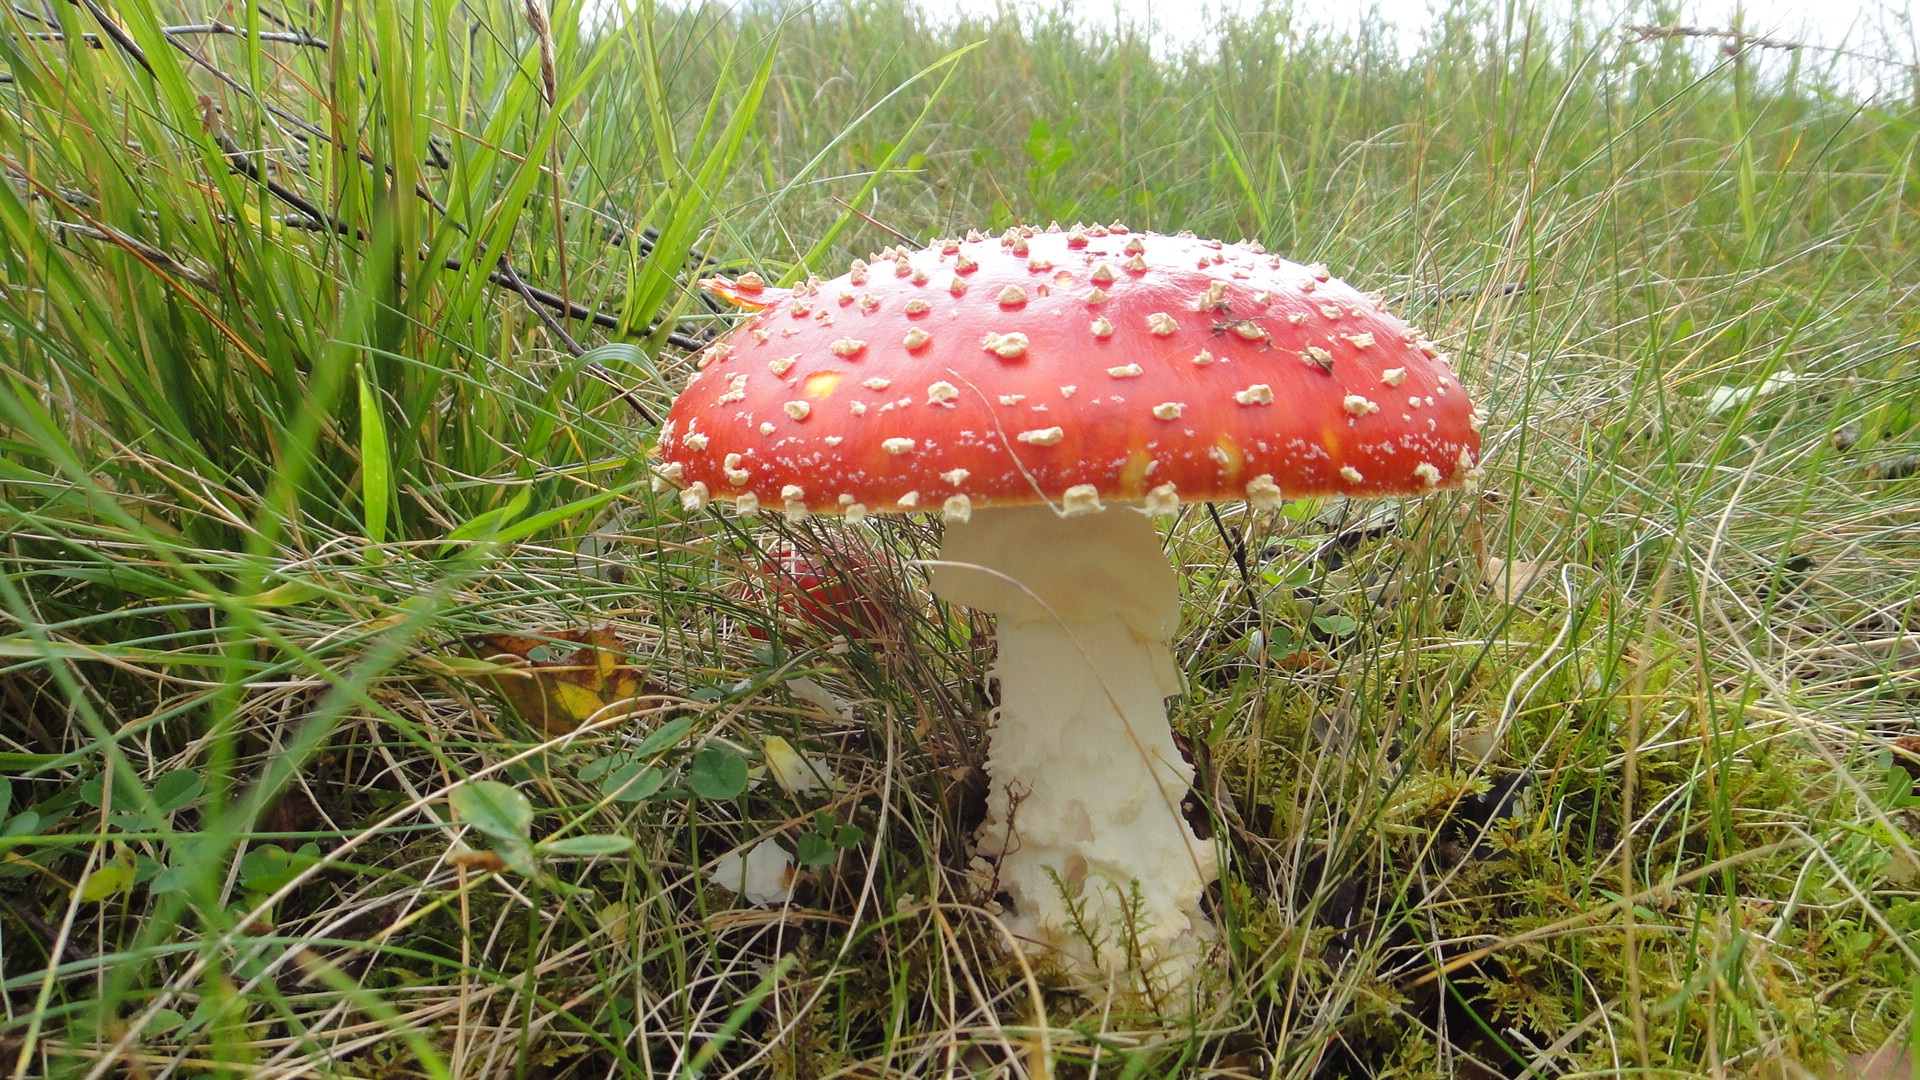
grass, mushroom, fungus, agaric, bolete, matsutake, edible mushroom, medicinal mushroom, agaricaceae, penny bun